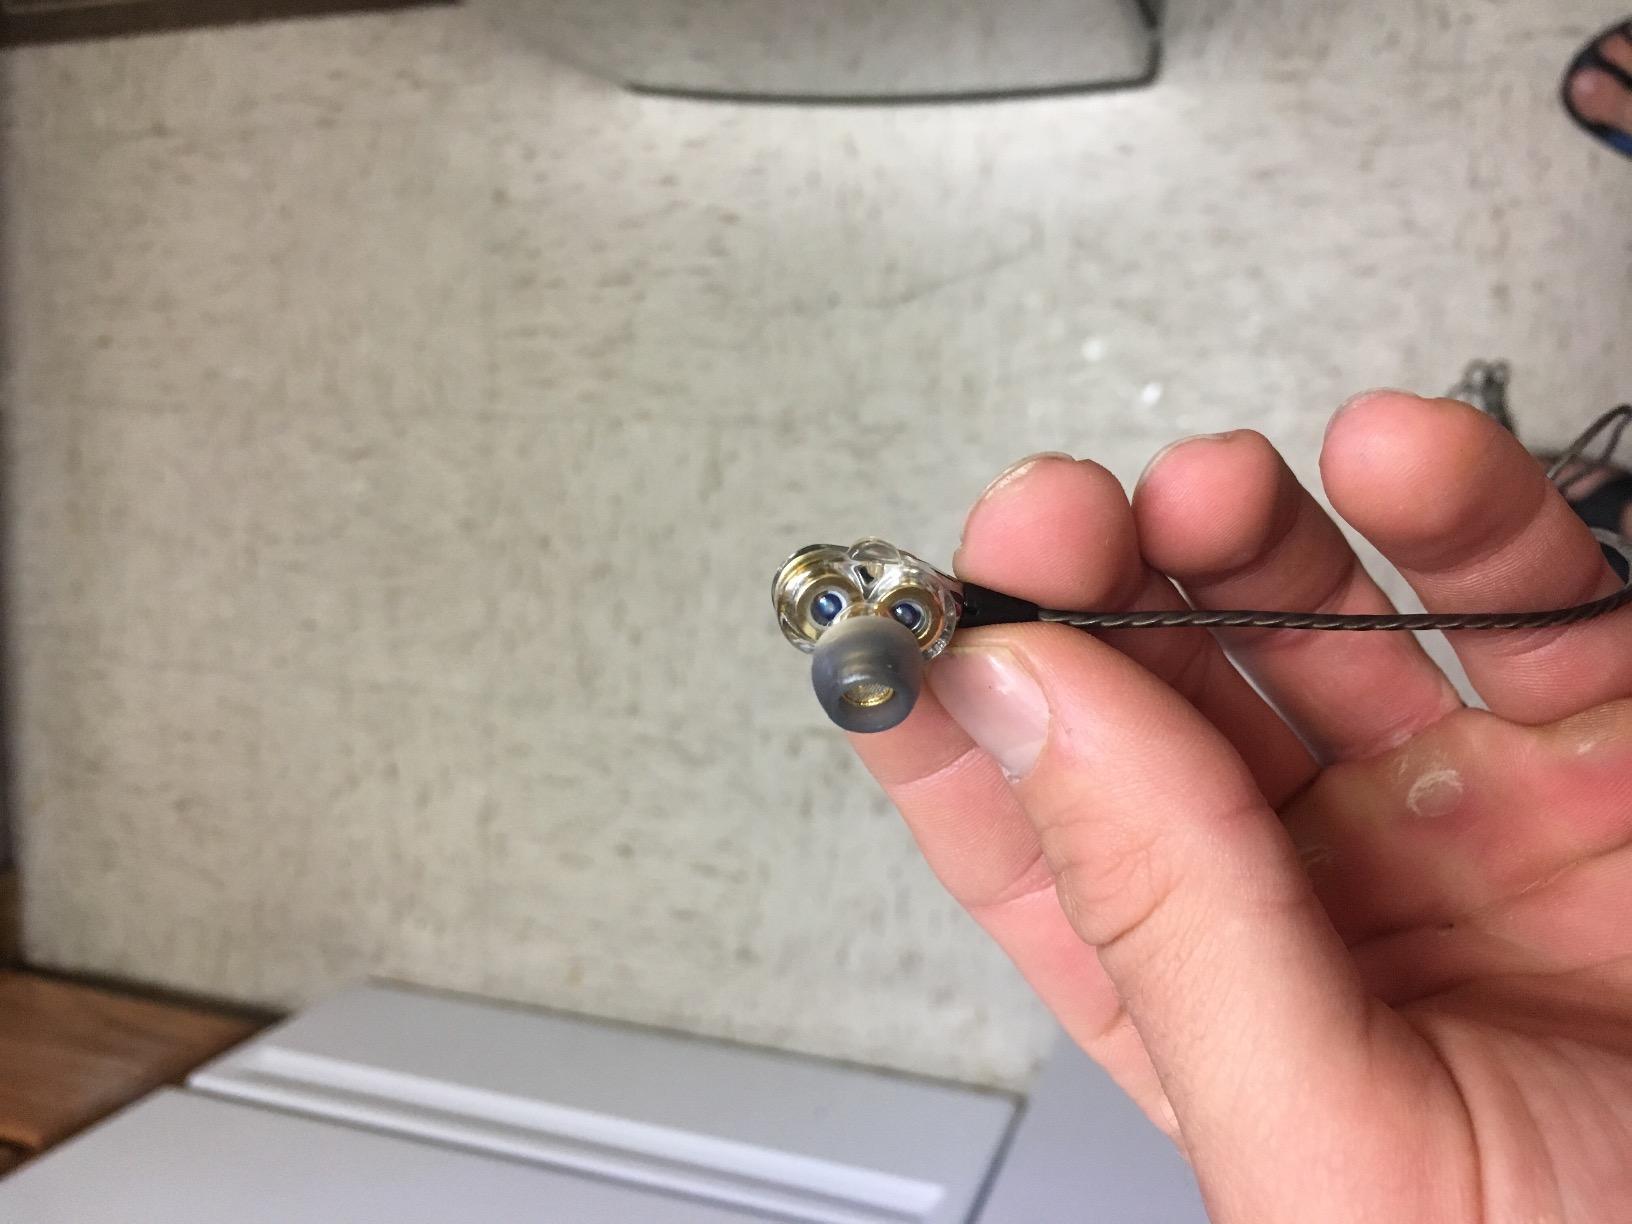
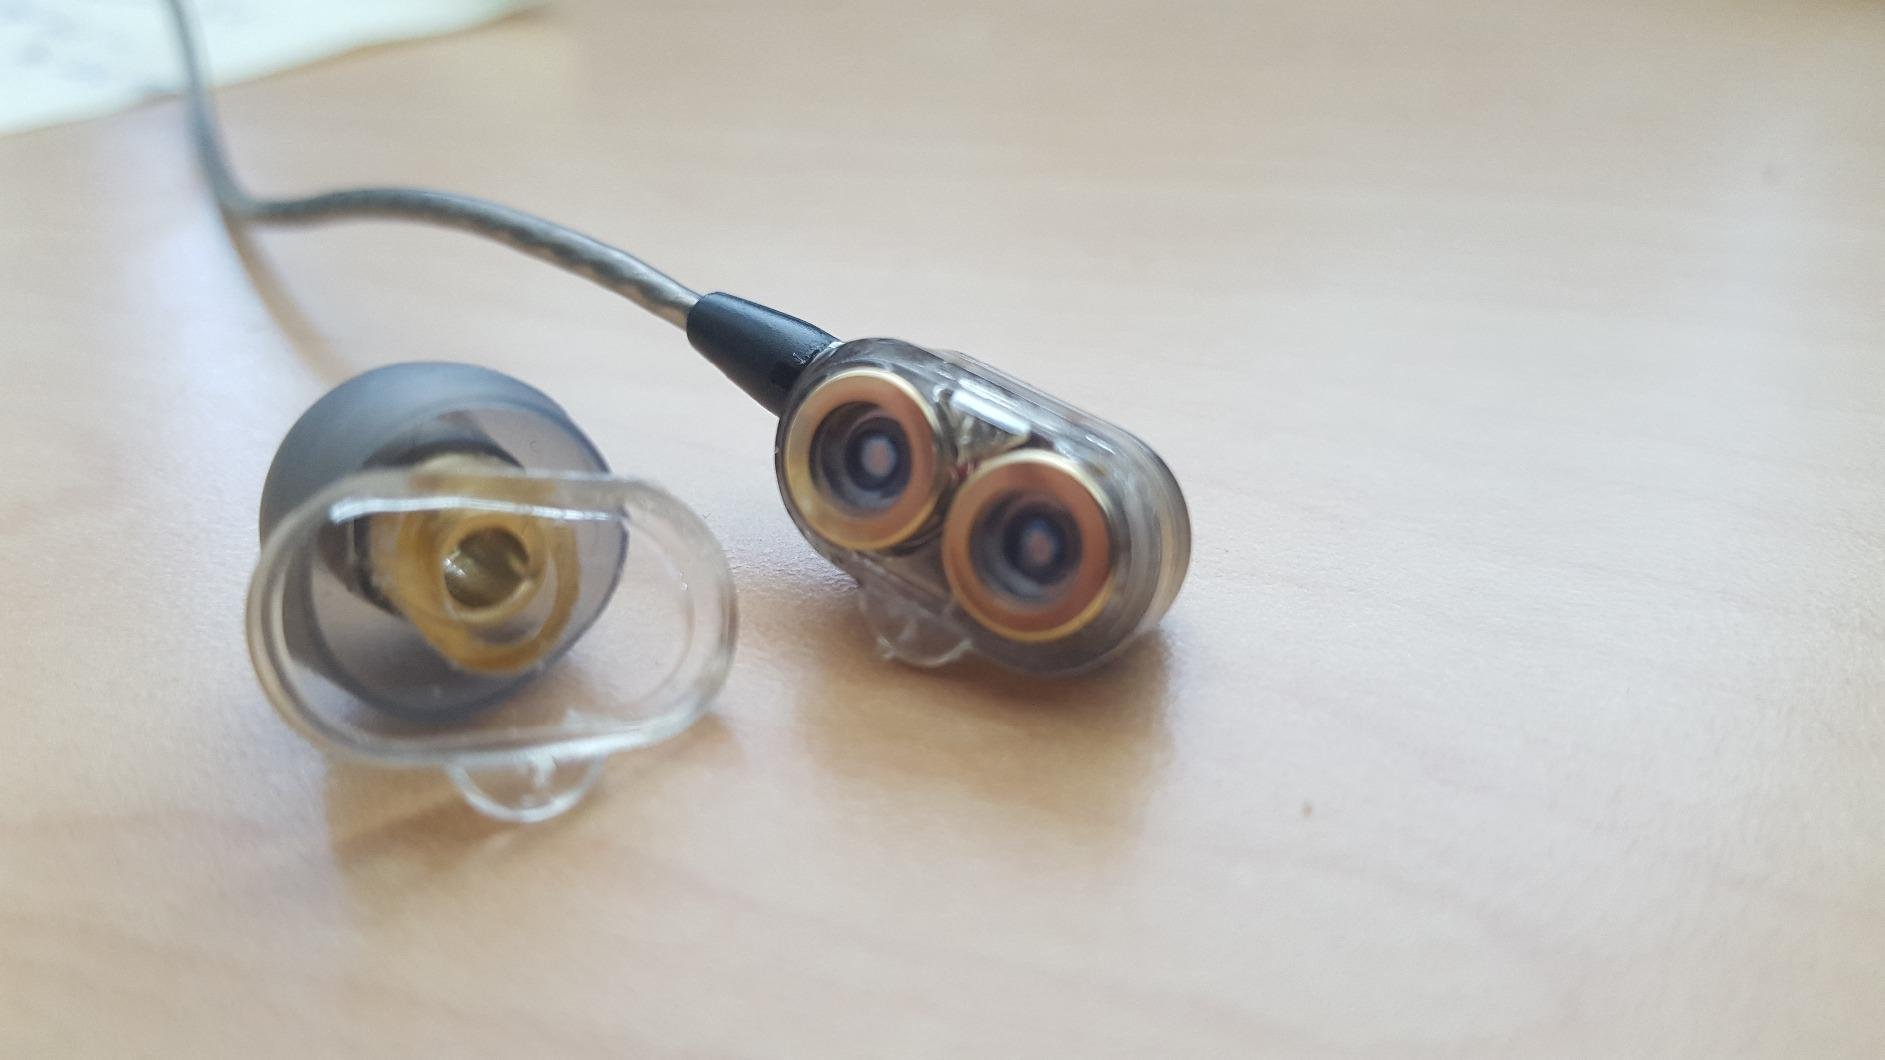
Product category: headphones
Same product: yes